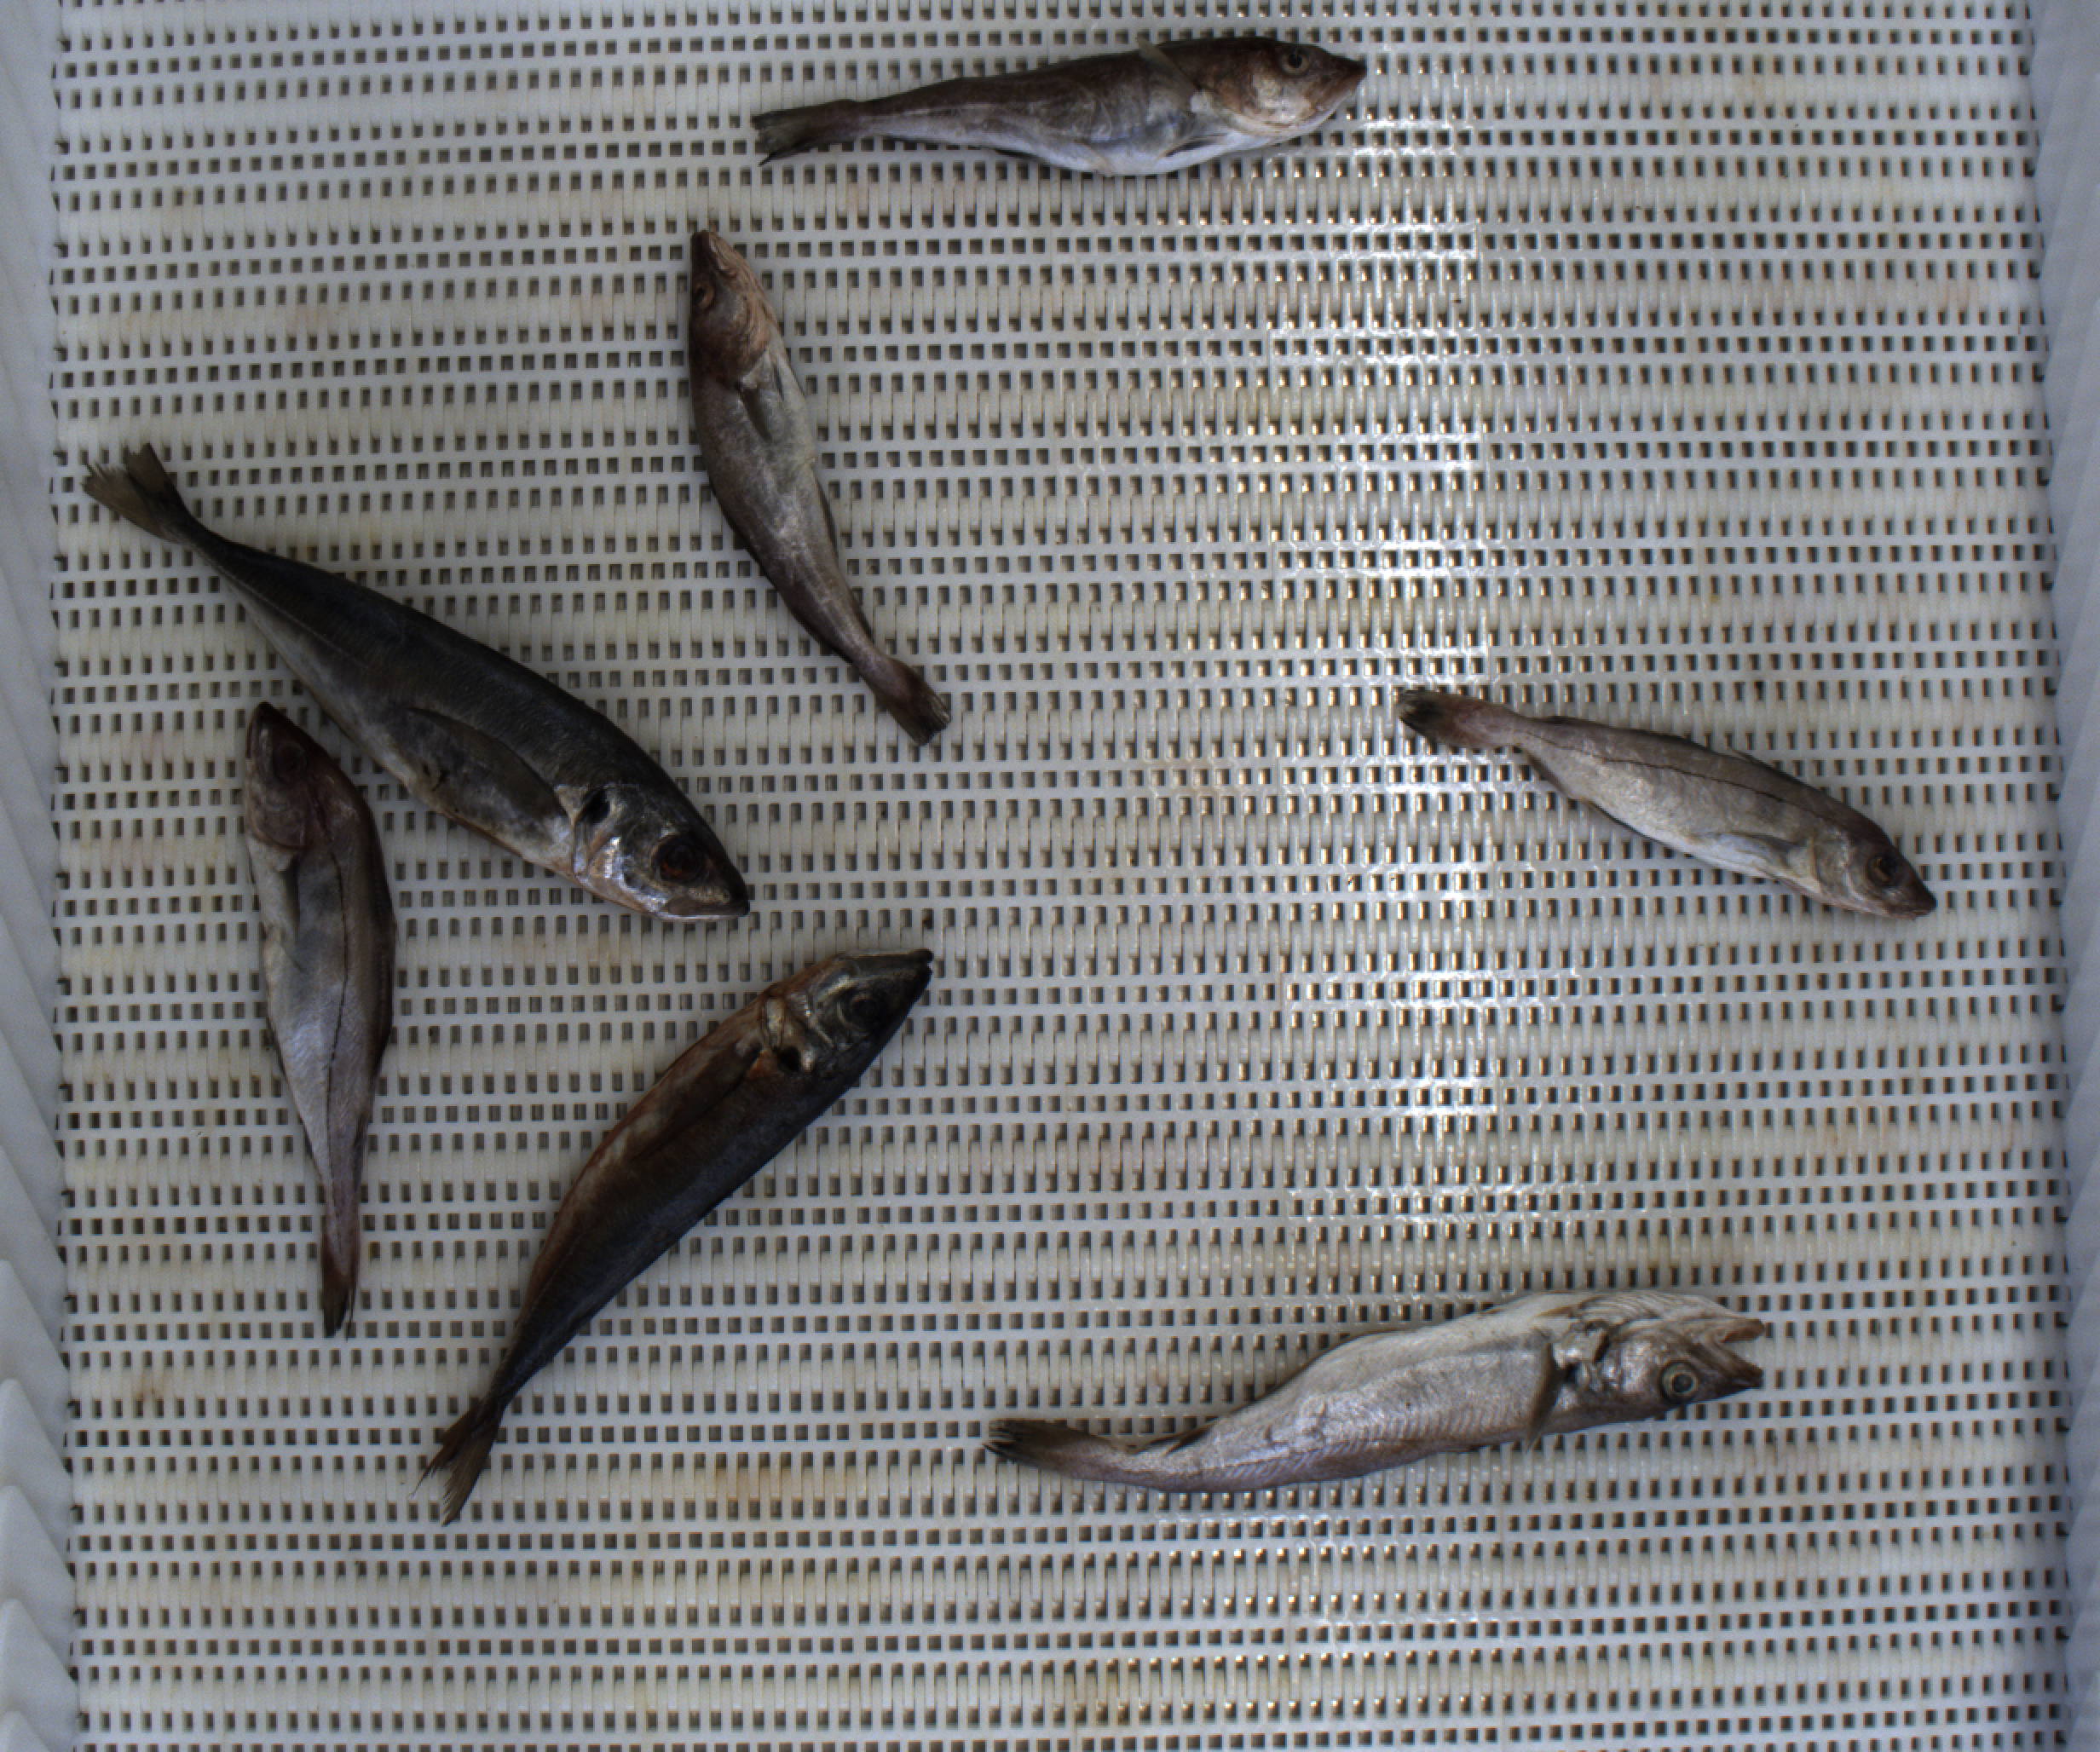
Total fish: 7
Cod: 2
Haddock: 2
Whiting: 1
Hake: 0
Horse mackerel: 2
Saithe: 0
Other: 0